Rigole de la plaine

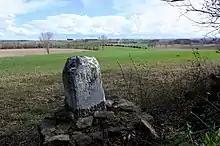
"Boundary stone of the Canal du Midi"

The critical feature of the Canal du Midi was to provide sufficient water to ensure that the lock system continued to function, even through the summer months. The first part of this endeavor was the rigole de la plaine. It carried water from the Sor River, at Pontcrouzet, to the Bassin de Naurouze, where the water was to enter the canal. This was done in 1667.